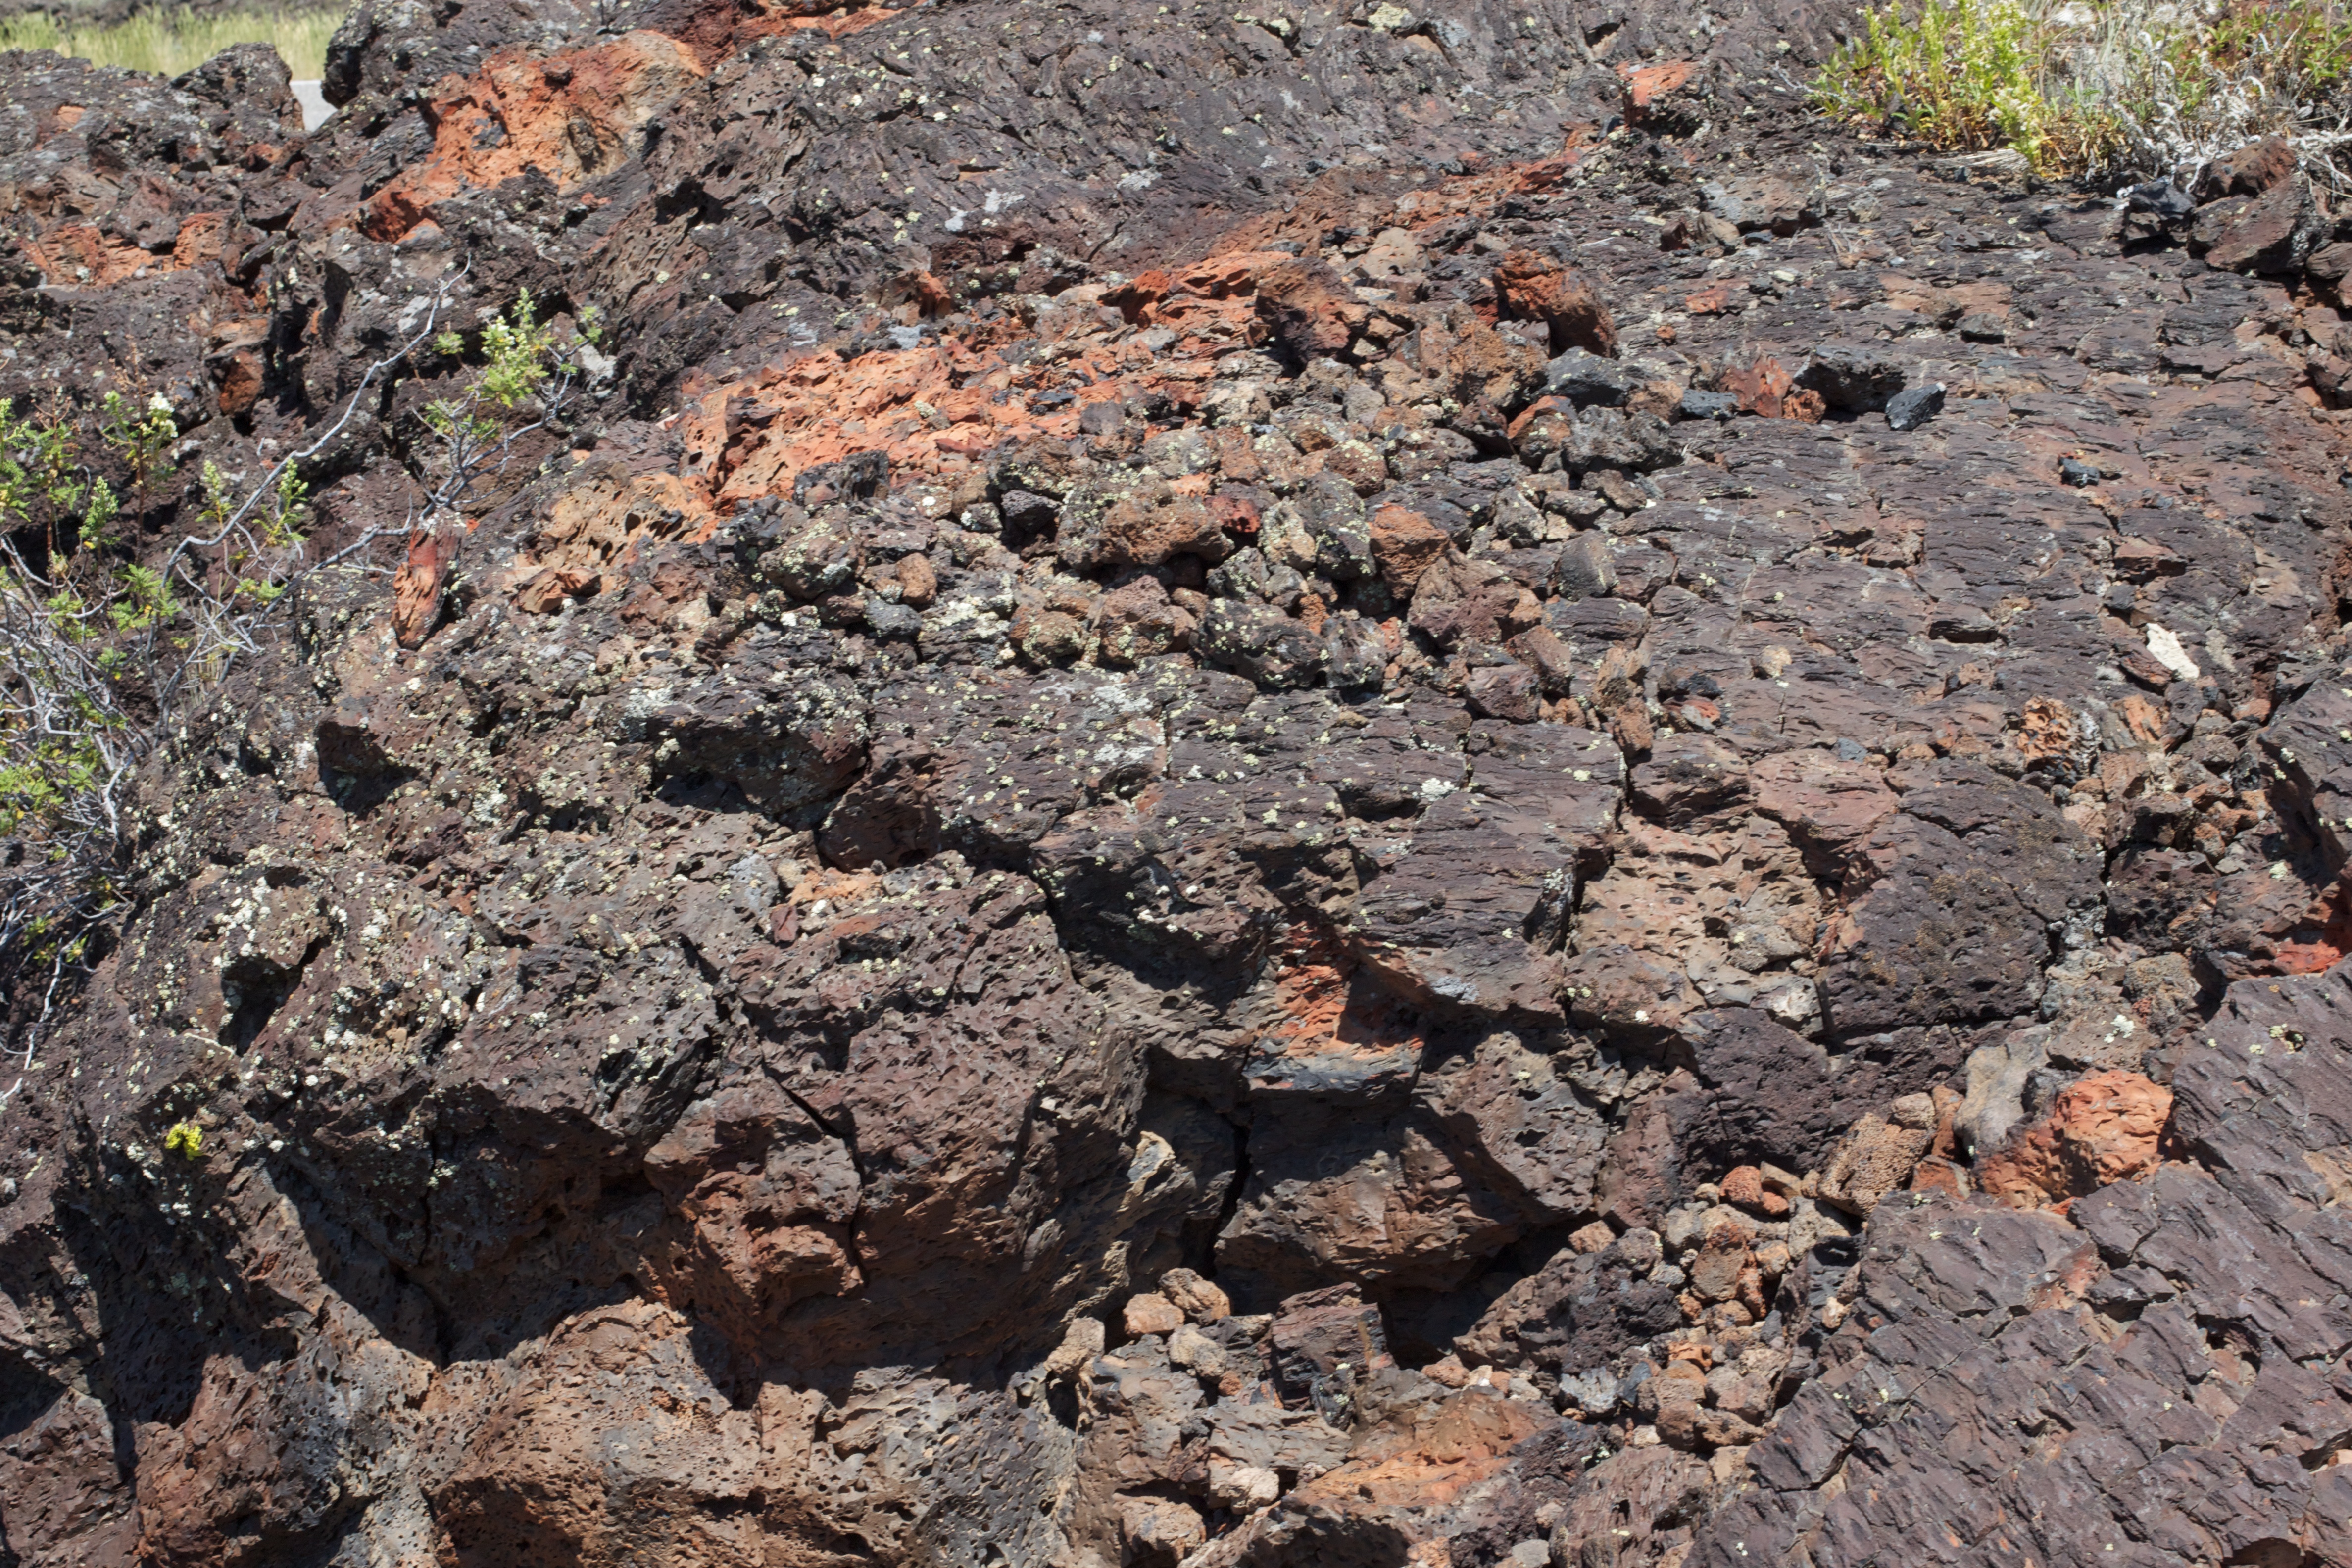
rock, wildlife, soil, material, rubble, geology, odyssey, idaho, bedrock, geological phenomenon